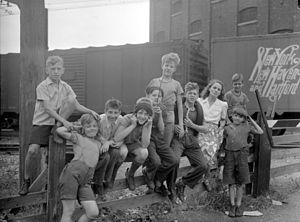
Nous voyons la femme de lettres Gabrielle Roy entourée de neuf enfants (huit garçons, une fille
Bonheur d'occasion est un roman urbain écrit par Gabrielle Roy et publié en juin 1945. C'est le premier roman de l'écrivaine, pour lequel elle a reçu, à Paris, le 1ᵉʳ décembre 1947, le prix Femina, une première pour un écrivain canadien dans un grand prix littéraire français. L'œuvre a aussi été choisie, en mai de la même année, livre du mois par la Guilde Littéraire d'Amérique.
Cet article traite des événements qui se sont produits durant l'année 1945 au Canada.
Cet article traite des événements qui se sont produits durant l'année 1947 au Québec.
Gabrielle Roy, née le 22 mars 1909 à Saint-Boniface et morte le 13 juillet 1983 à Québec, est une romancière franco-manitobaine.
Saint-Henri est un quartier de l'arrondissement du Sud-Ouest de la ville de Montréal. Le quartier Saint-Henri est délimité à l'est par l'avenue Atwater, au sud par le canal de Lachine, à l'ouest par l'autoroute 15 et au nord par les quartiers de Notre-Dame-de-Grâce et la ville de Westmount.